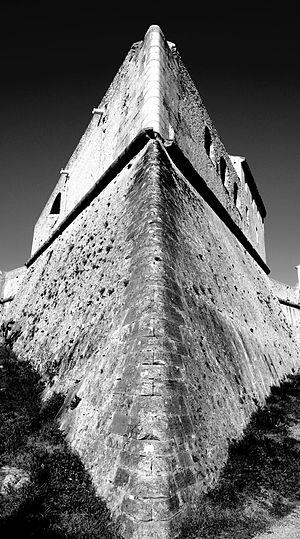
une ""Aile"" du Fort Carré à Antibes"